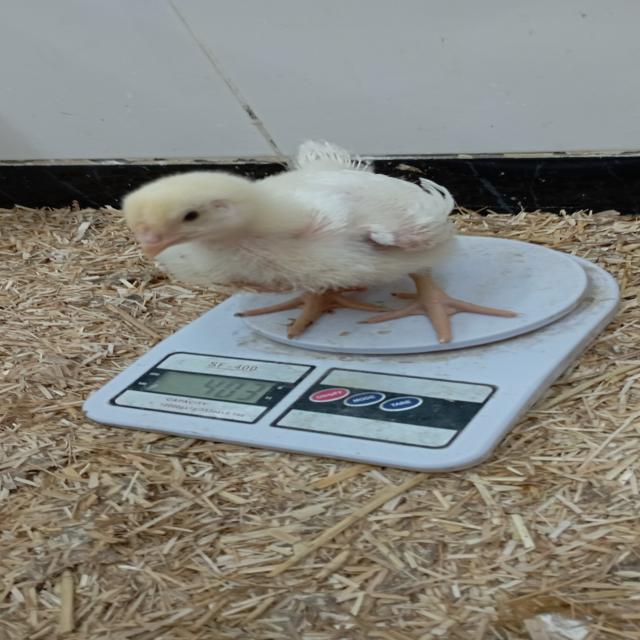
Weight: 403 g